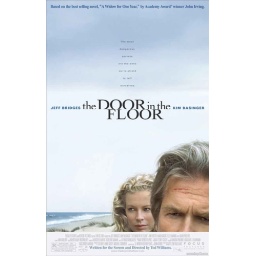
The door in the floor - 01011